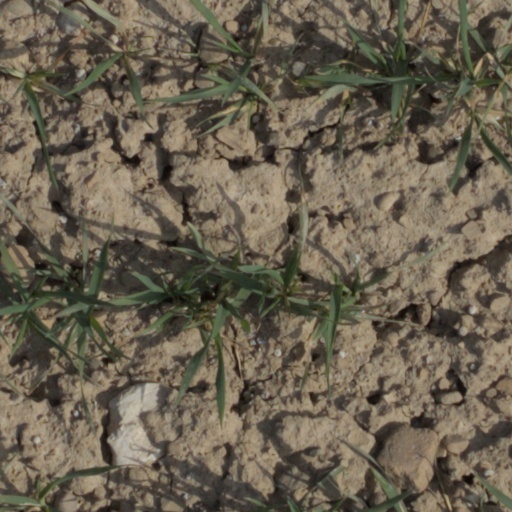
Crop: wheat